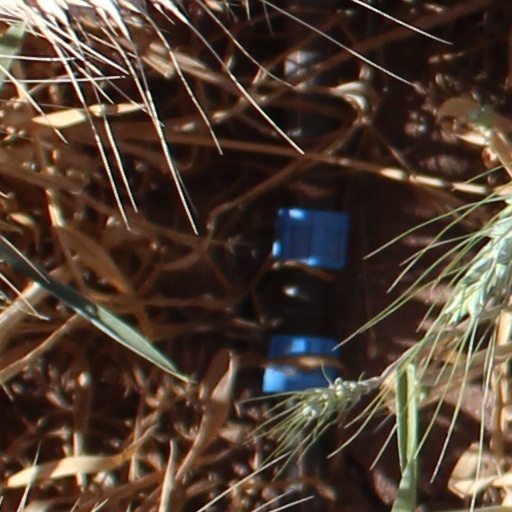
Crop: wheat